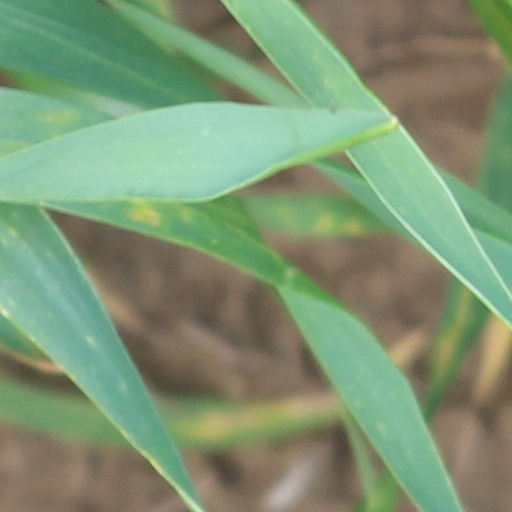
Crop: wheat